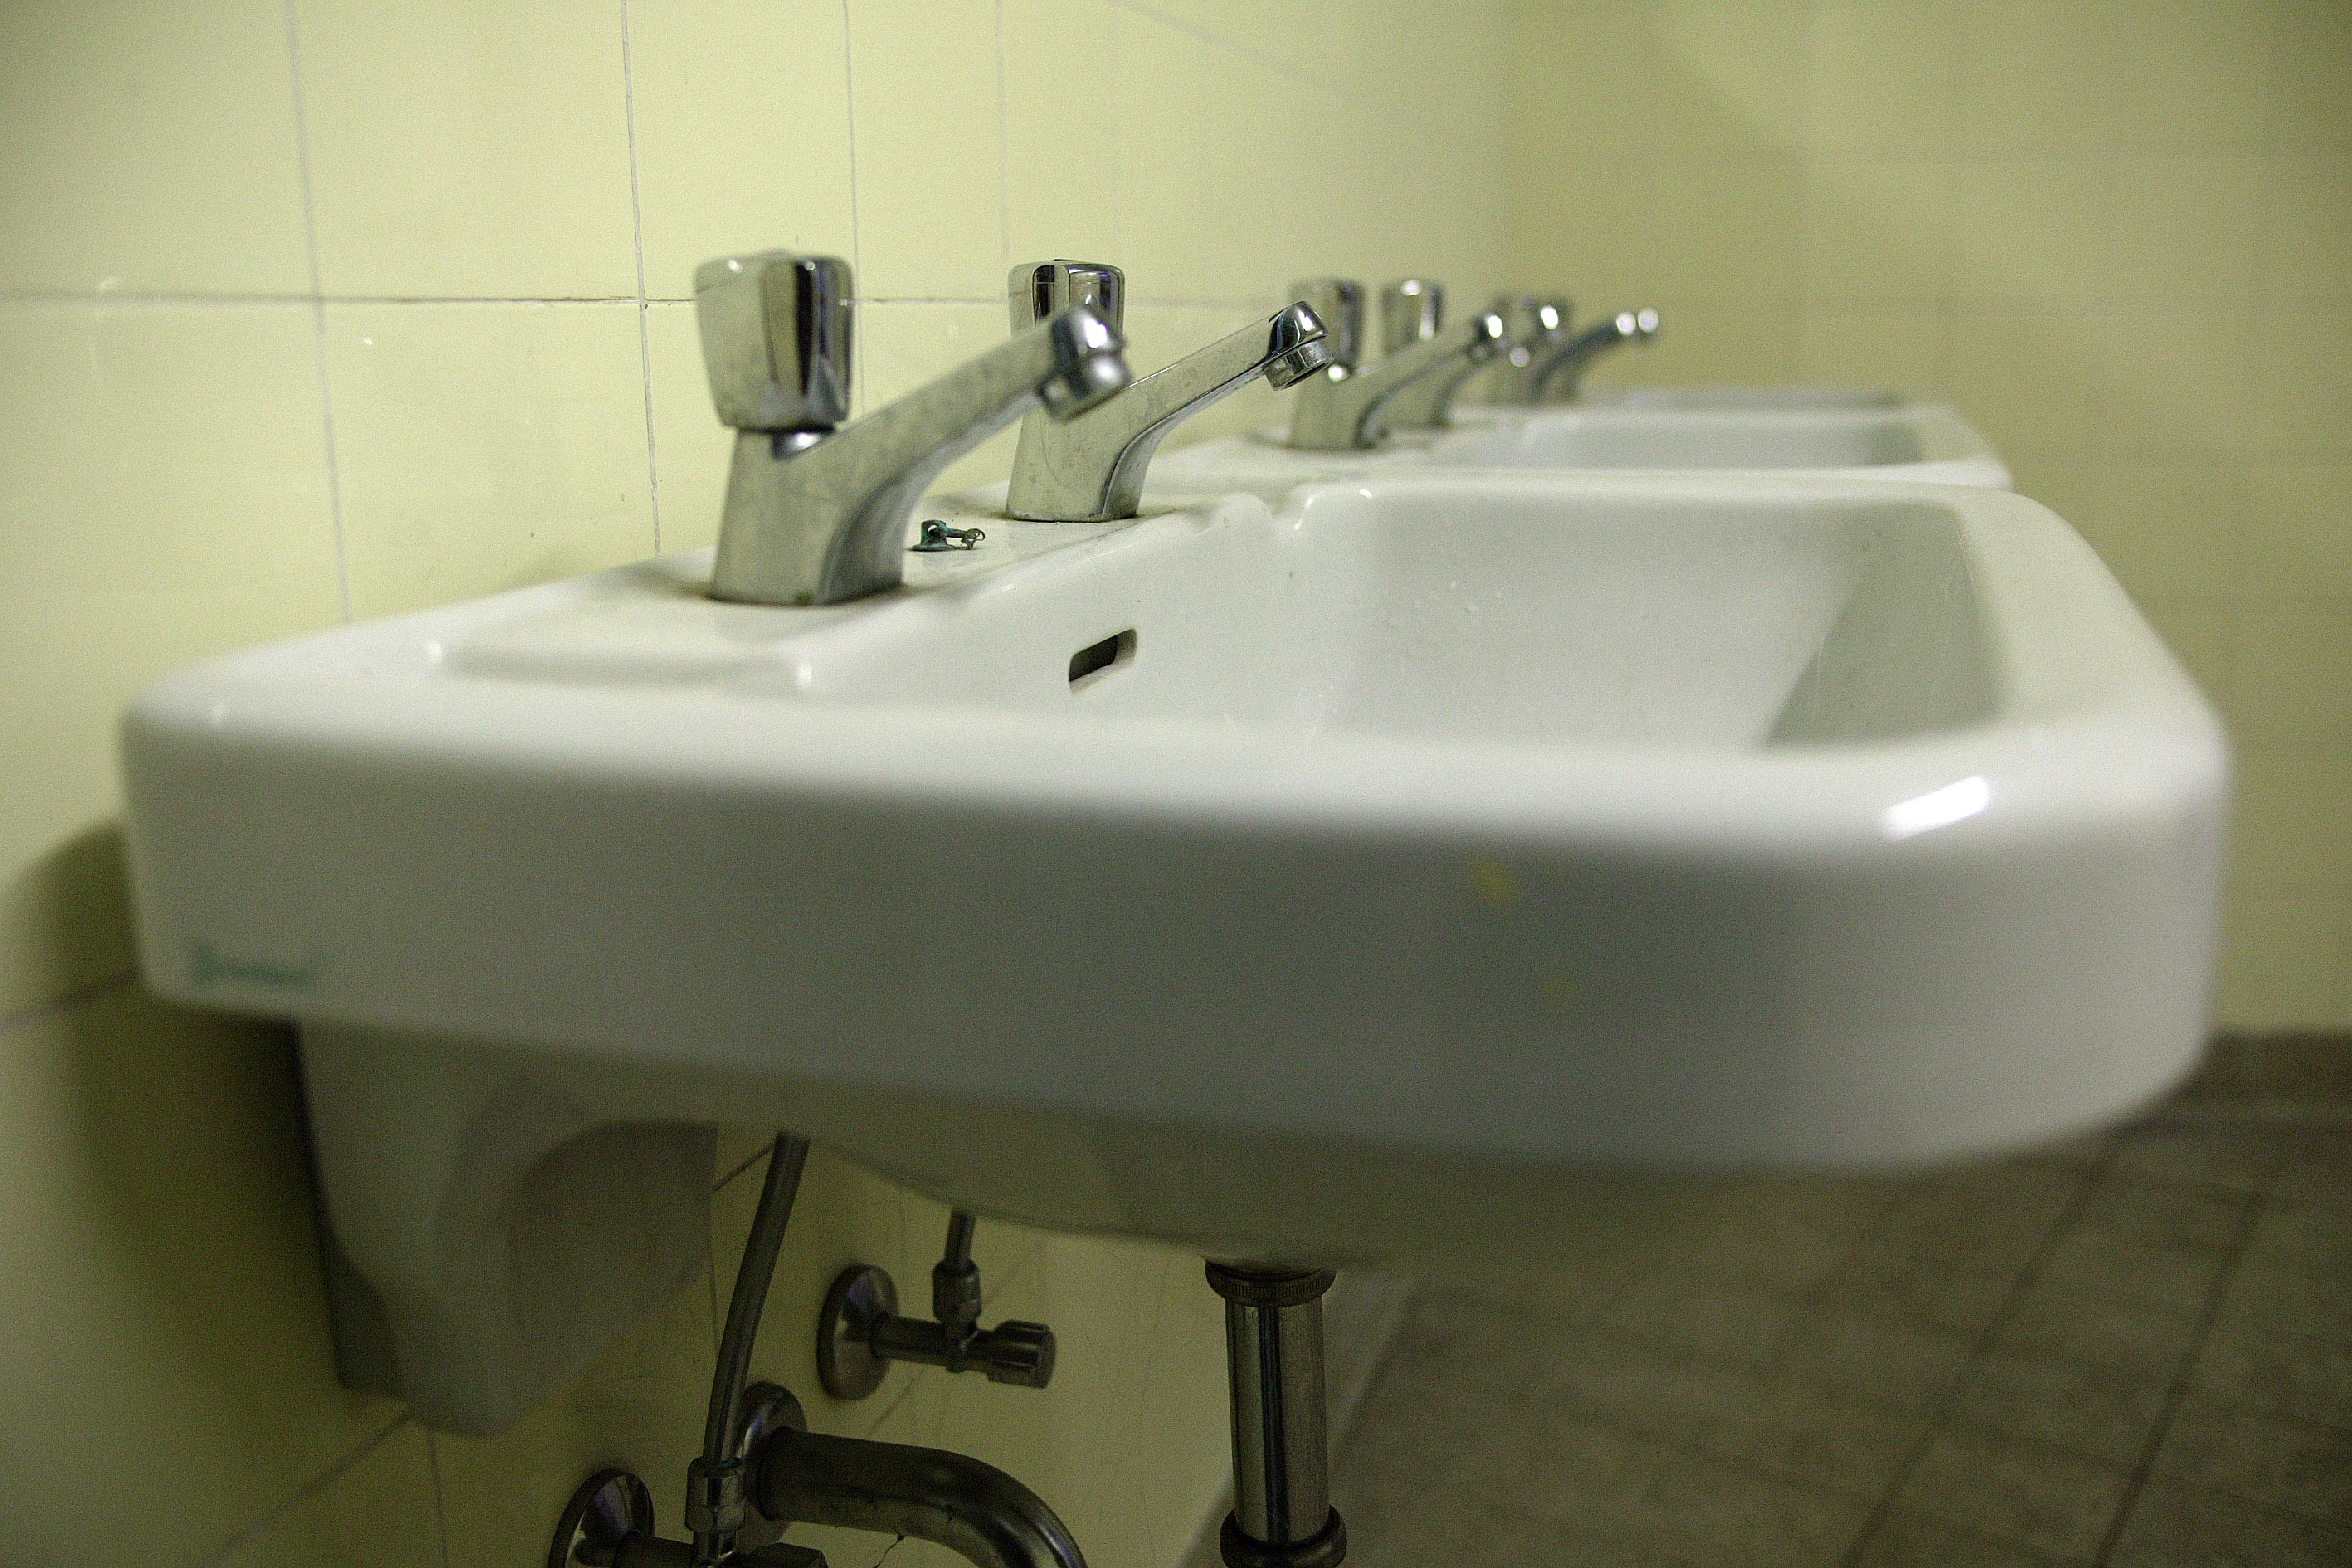
water, sink, room, stainless steel, bumper, bathtub, tap, faucet, tiles, bad, washroom, shower, valve, hygiene, bathroom sink, tiled, bidet, automotive exterior, plumbing fixture, shower room, wet areas, porcelain basin, ideal standard, sanitary facility, bathroom fixtures